Minakuchi, Shiga

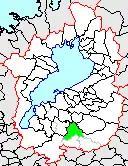
Location of Minakuchi

As of 2004, the town had an estimated population of 38,864 and a density of 563.82 persons per km. The total area was 68.93 km.